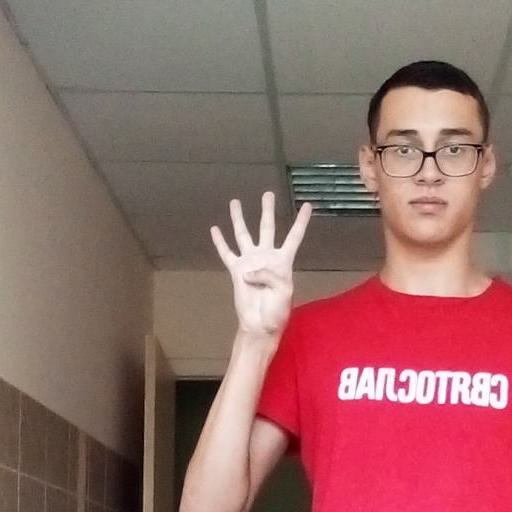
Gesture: four